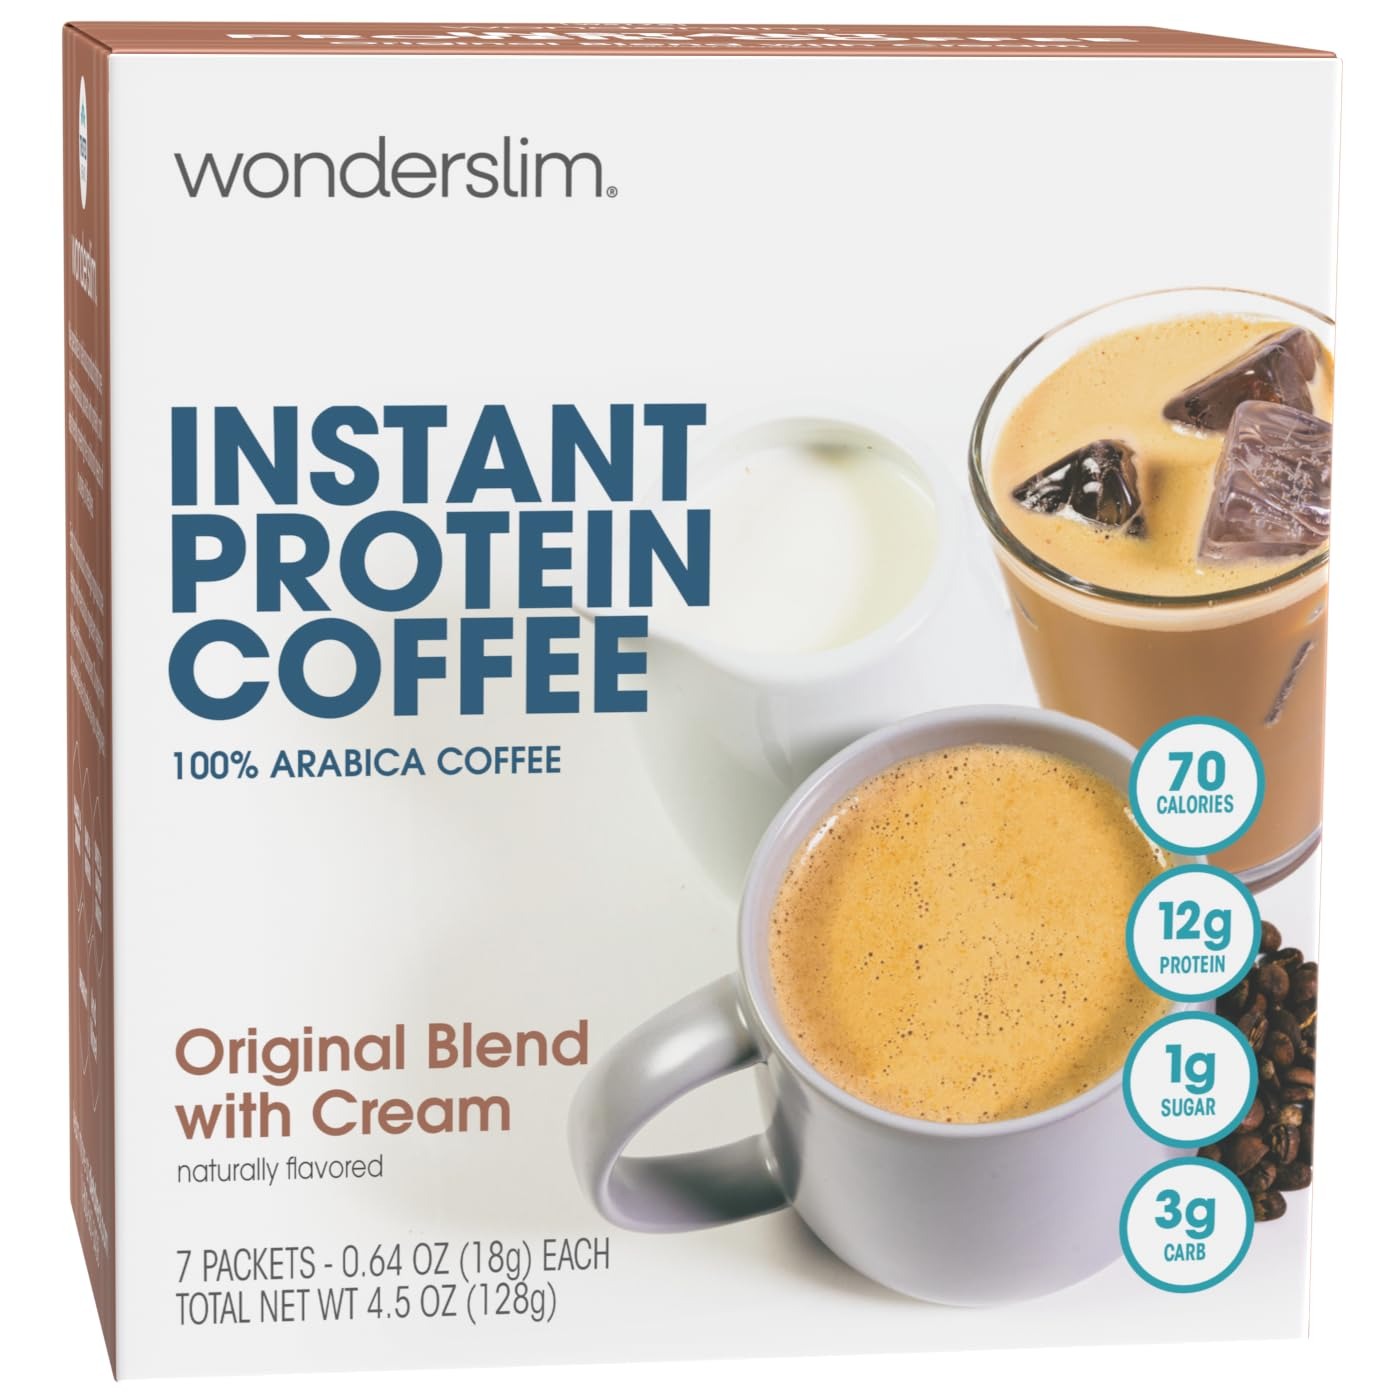
Item Name: WonderSlim Protein Instant Coffee with Cream, 12g Protein, 70 calories, 3g Net Carbs, Gluten Free & Keto Friendly (7ct)
Bullet Point 1: Delicious Protein Coffee: Made with 100% Arabica coffee with full-bodied flavor & a smooth finish at only 70 calories, 1g sugar or less, and 3g carbs per serving
Bullet Point 2: Protein Packed: Providing the body with the essential nutrients it needs to seize the day at 12g protein
Bullet Point 3: Skin & Body Support: Infused with hydrolyzed collagen to promote hair, skin, and joint health
Bullet Point 4: On-The-Go Nutrition: Packaged in individual servings for convenient, on-the-go use with minimal prep needed. Enjoy hot or iced
Bullet Point 5: Trusted Brand: Wonderslim is focused on delivering delicious high-protein, low-carb options that meet the nutritional needs of most health and wellness lifestyles. Whether maintaining or just getting started in one's health journey, we have something tasty to help reach wellness goals!
Product Description: Satisfy caffeine cravings with our Wonderslim Instant Protein Coffee made with 100% Arabica coffee with full-bodied flavor and a smooth finish. This tasty hot drink can be enjoyed guilt-free with only 70 calories, 1g sugar or less, and 3g carbs per serving plus a whopping 12g protein! Our keto-friendly protein coffee is also infused with hydrolyzed collagen to promote hair, skin, and joint health. Packaged in individual servings for convenient, on-the-go use with minimal prep needed. Whether it’s preferred piping hot on chilly mornings, blended into a refreshing iced beverage, or incorporated into a delicious protein coffee smoothie, its adaptability suits every mood and weather.
Value: 7.0
Unit: Ounce

Price: 17.94